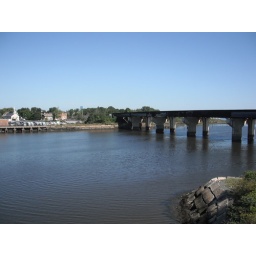
About to cross the bridge from Quincy into Boston. The bridge in the distance is for the commuter rail.